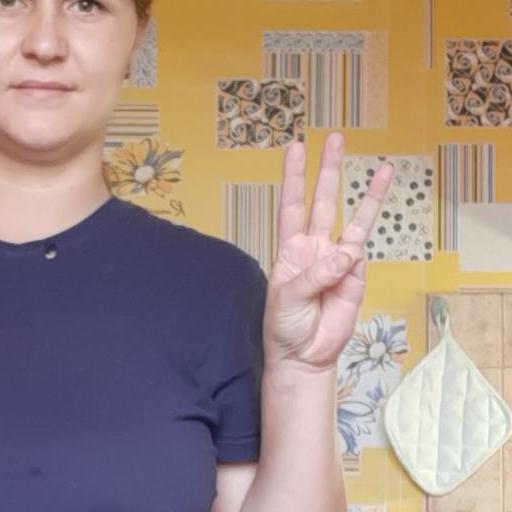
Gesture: three